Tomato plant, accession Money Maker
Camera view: horizontal (90 deg, fisheye); turntable rotation: 180 degrees
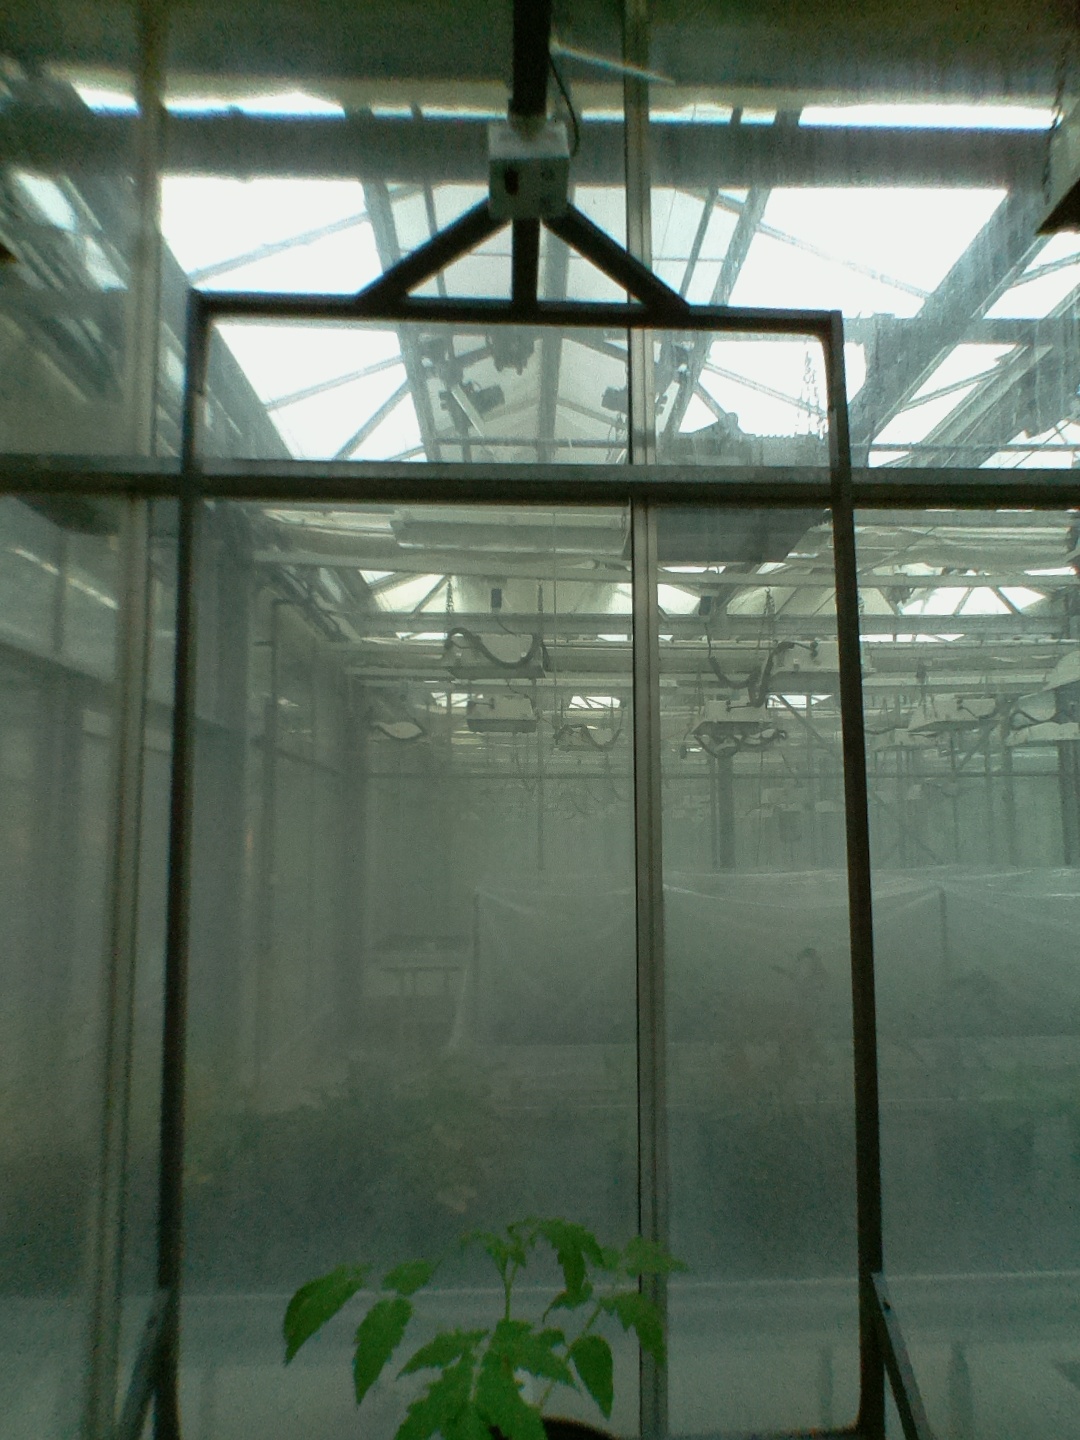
BBCH growth stage 13: 6 of true leaves visible